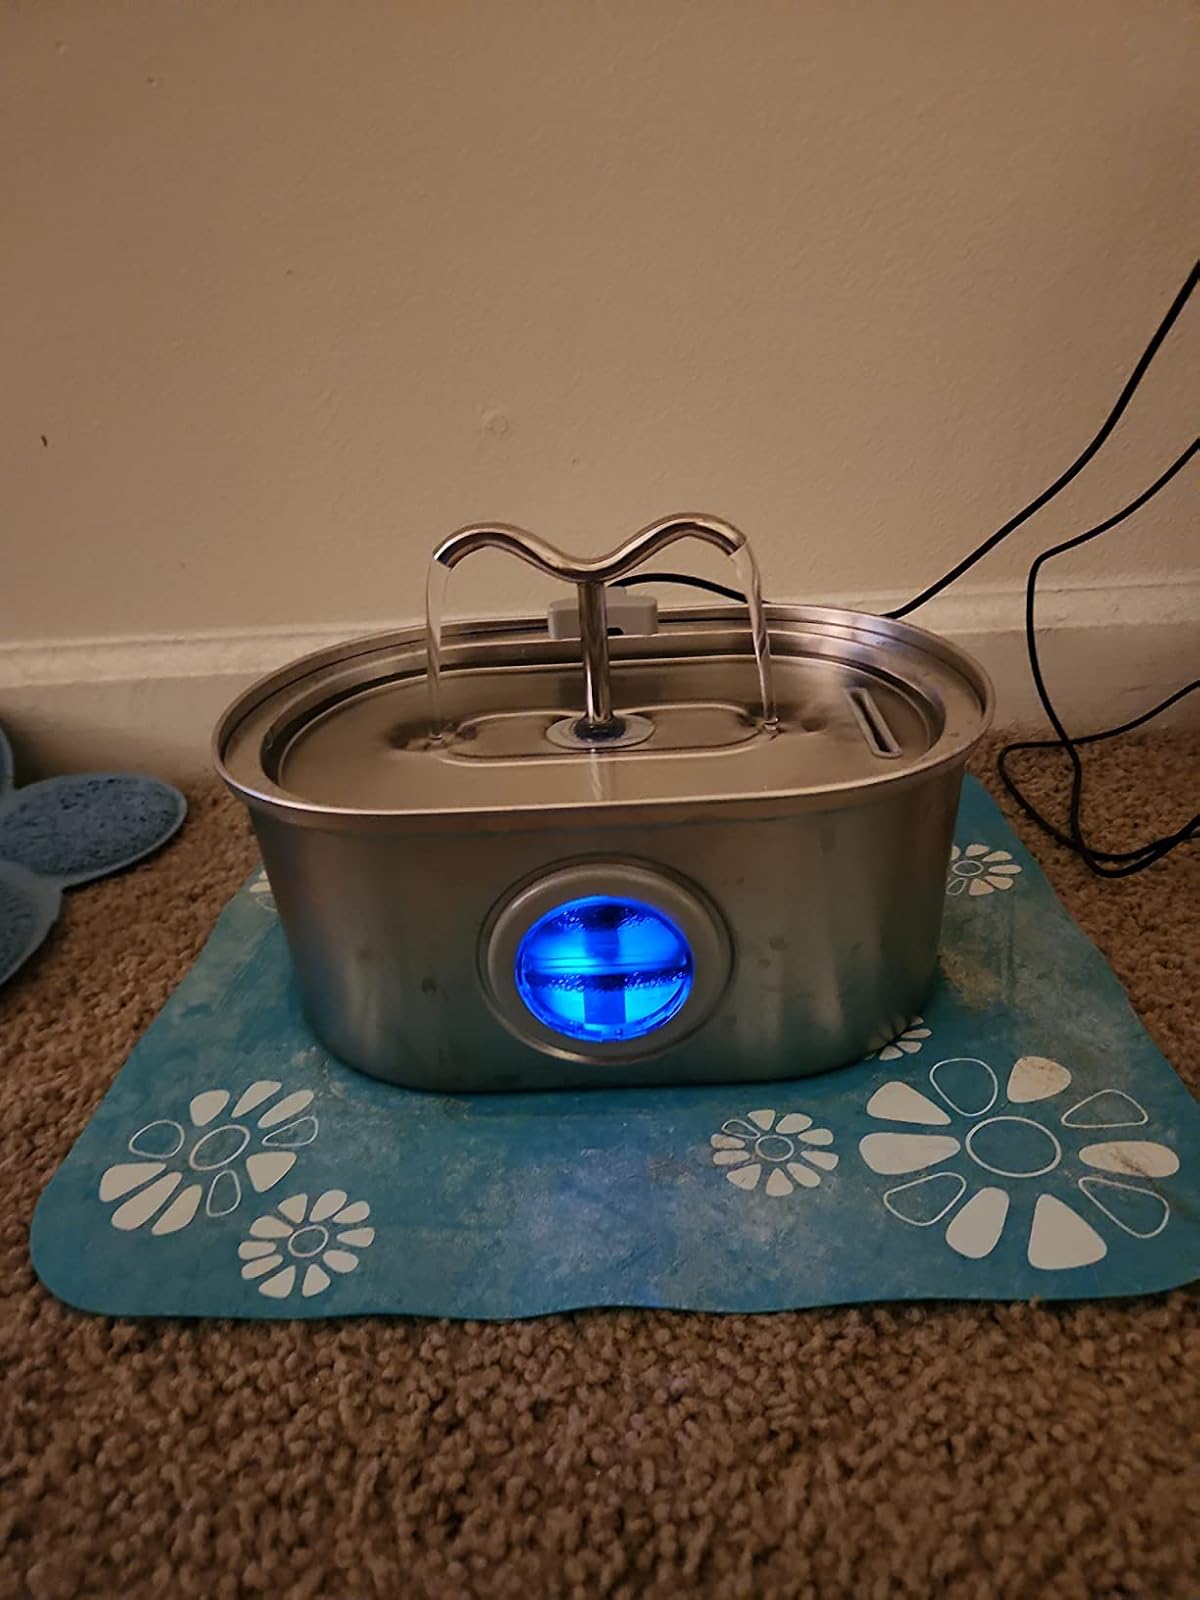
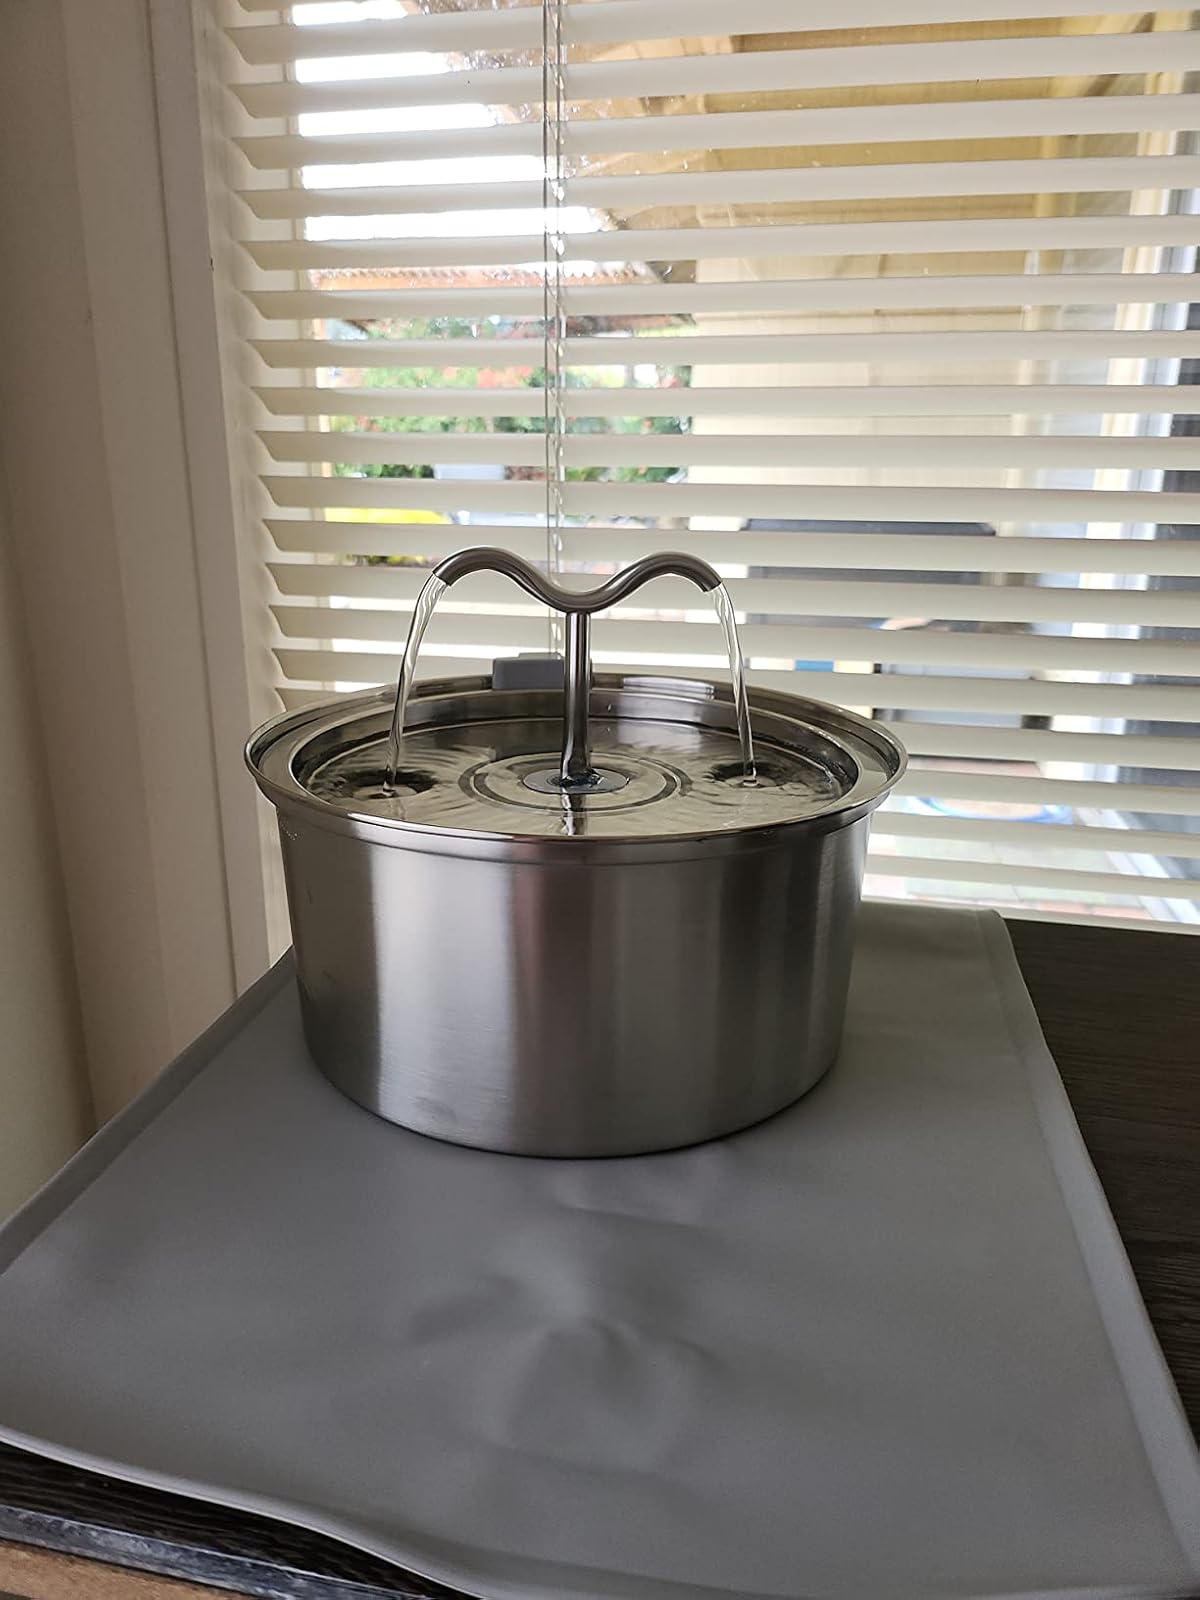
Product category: items_bowl
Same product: no